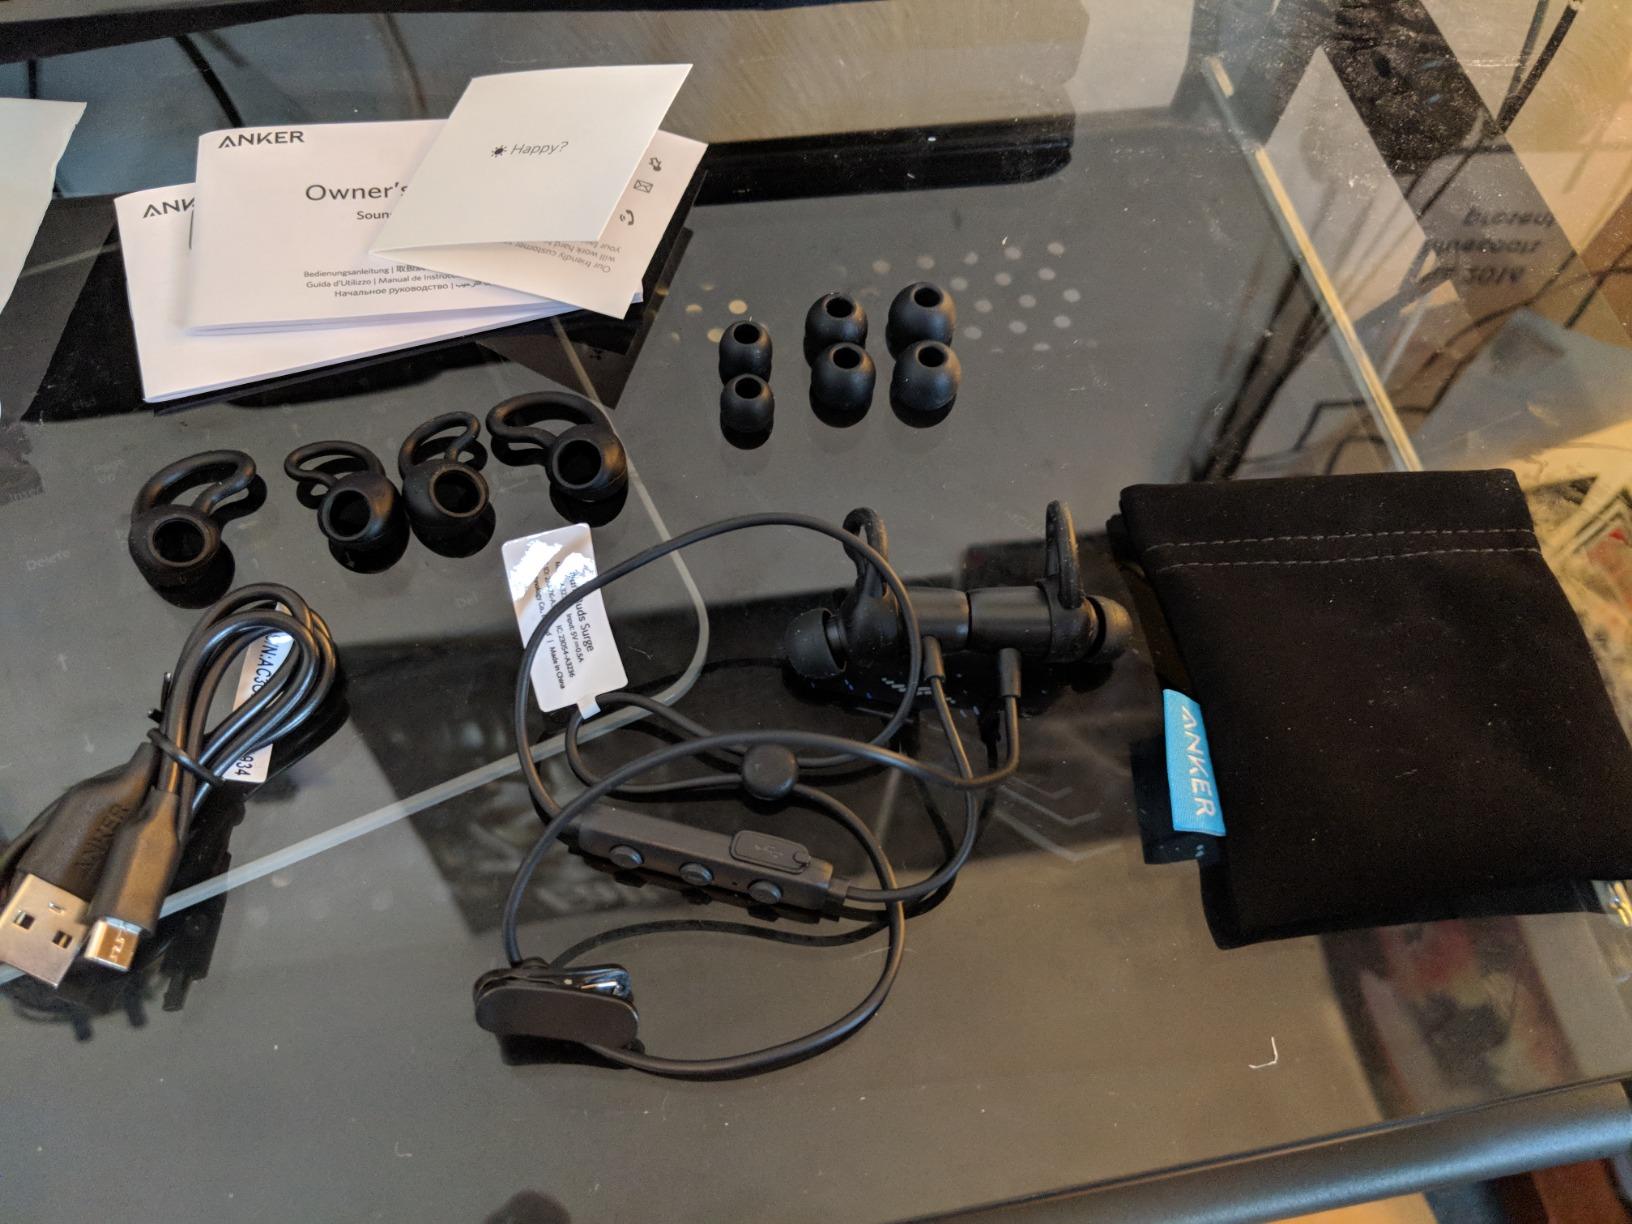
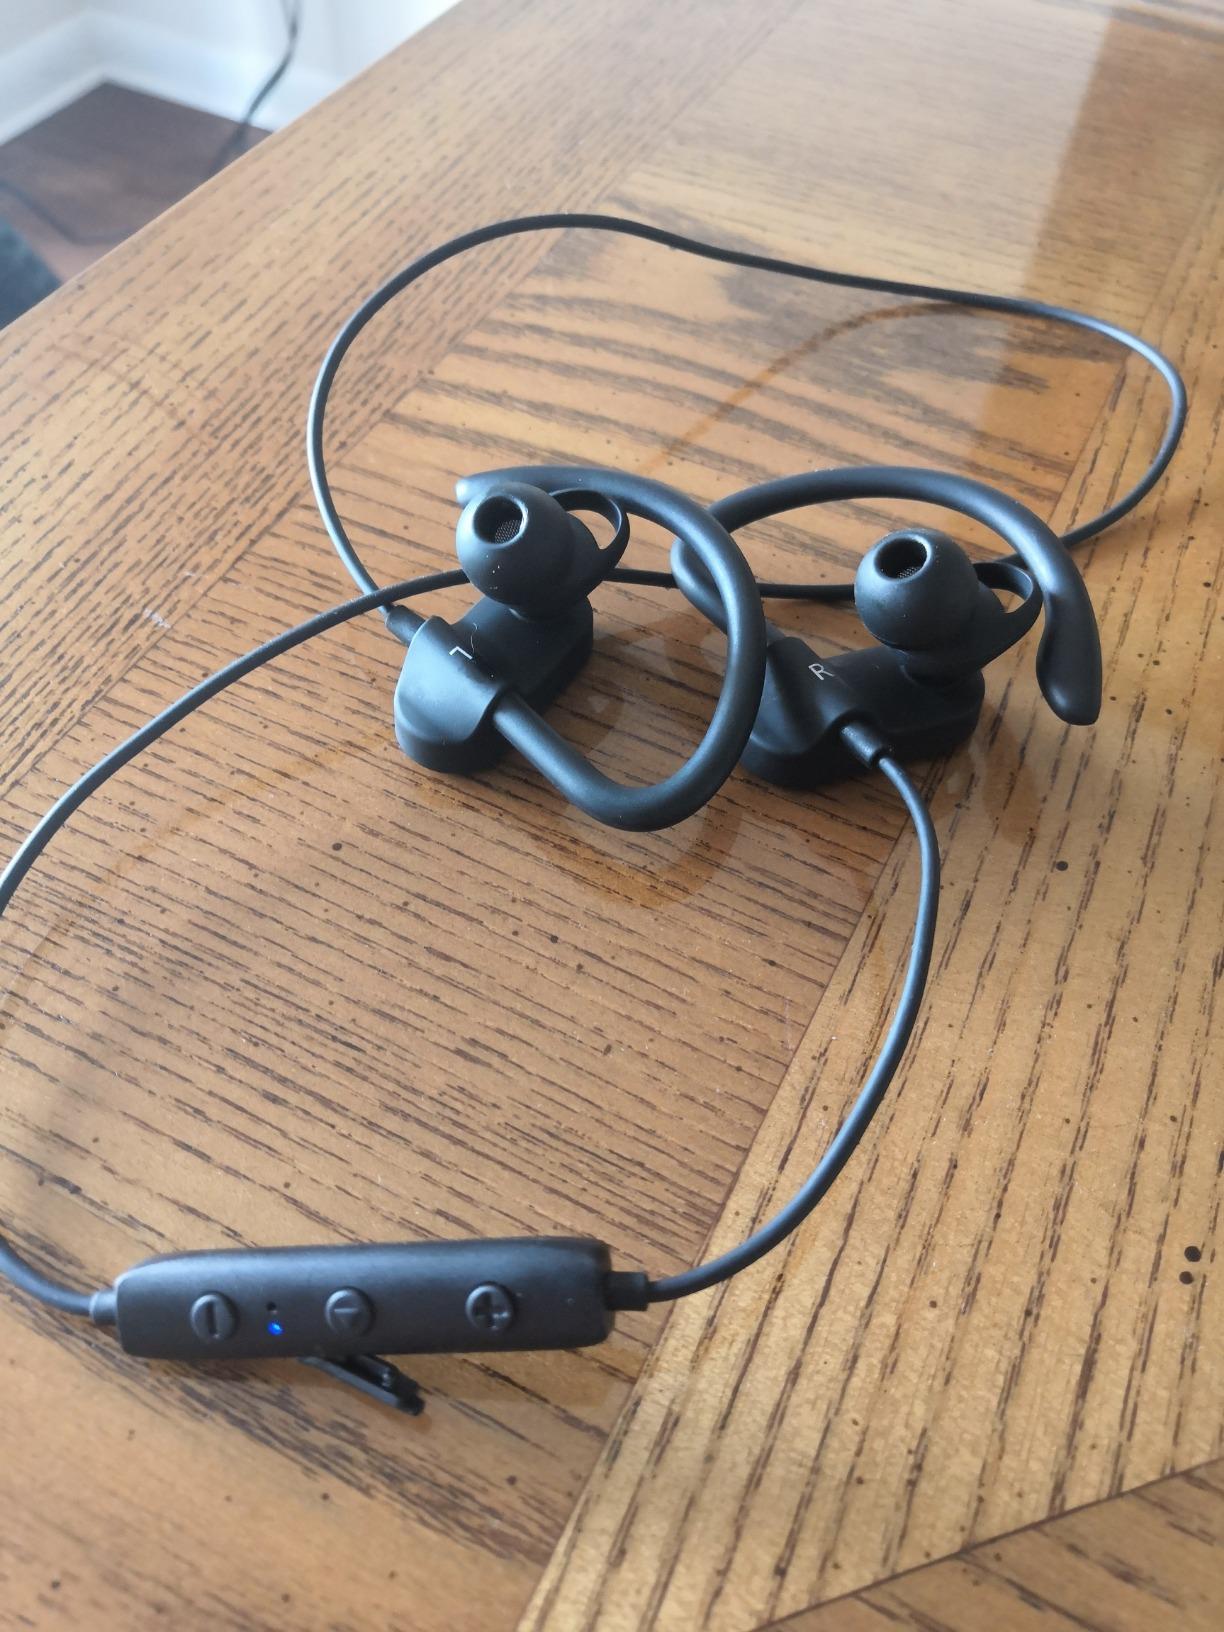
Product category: headphones
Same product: no